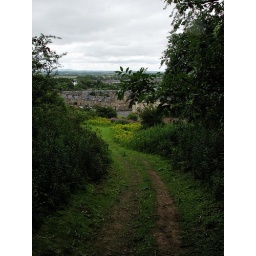
castle hill in stirling (map)